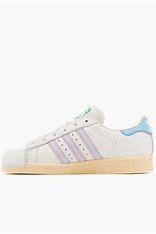
Brand: adidas
Model: originals Adidas Originals Superstar